Rodney Ellis

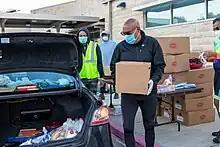
Ellis loads food from the Houston Food Bank into a car during a giveaway for people suffering during the COVID 19 pandemic.

As a county commissioner, he continued to carry the torch for indigent defendants by increasing Harris County Public Defenders Office’s budget and leading Commissioners Court to approving misdemeanor bail reform (more details below under Harris County Commissioners Court)..